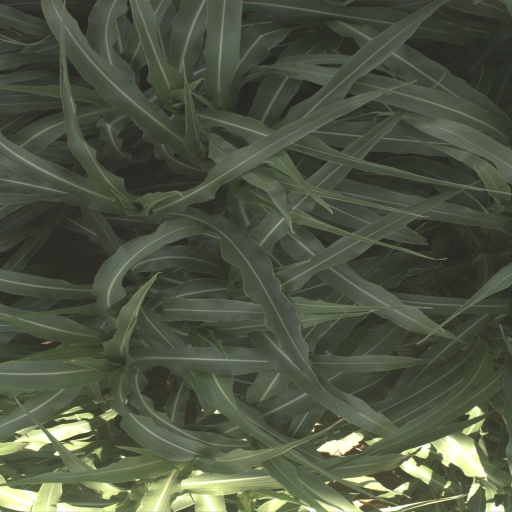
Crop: sorghum